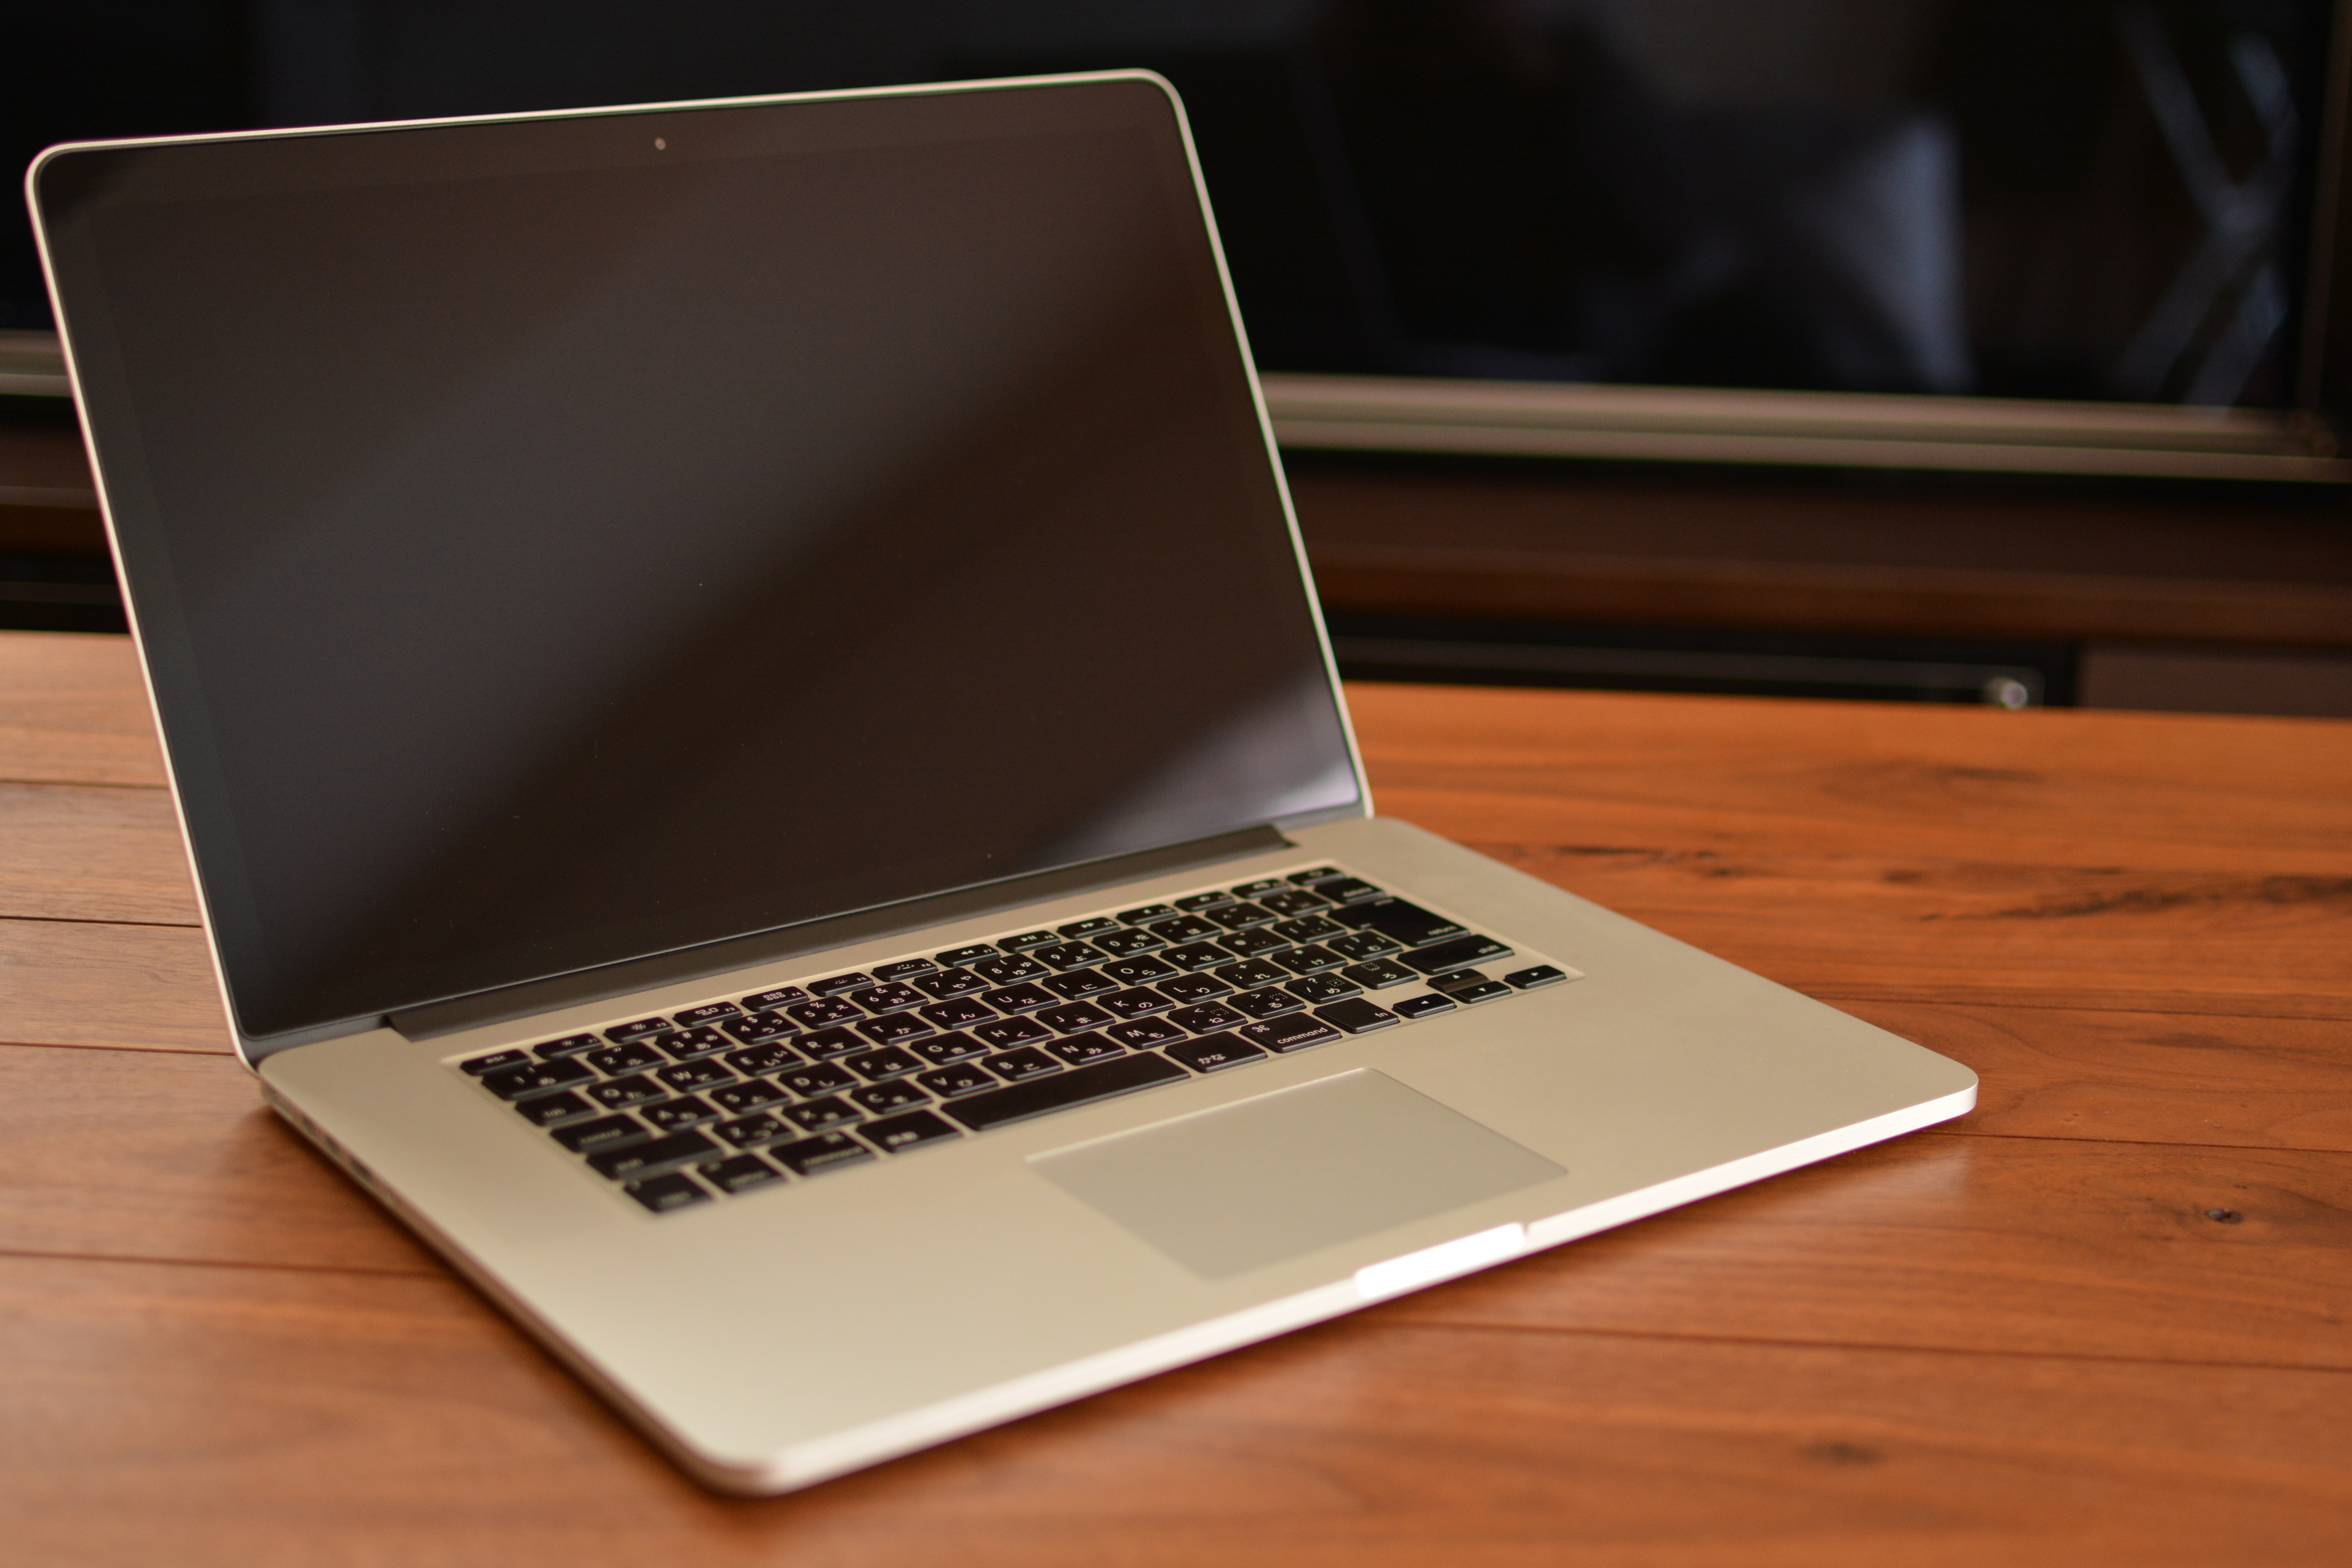
laptop, mac, keyboard, technology, brown, brand, japanese, pc, multimedia, netbook, personal computer, electronic device, computer hardware, personal computer hardware, natural wood, liquid crystal